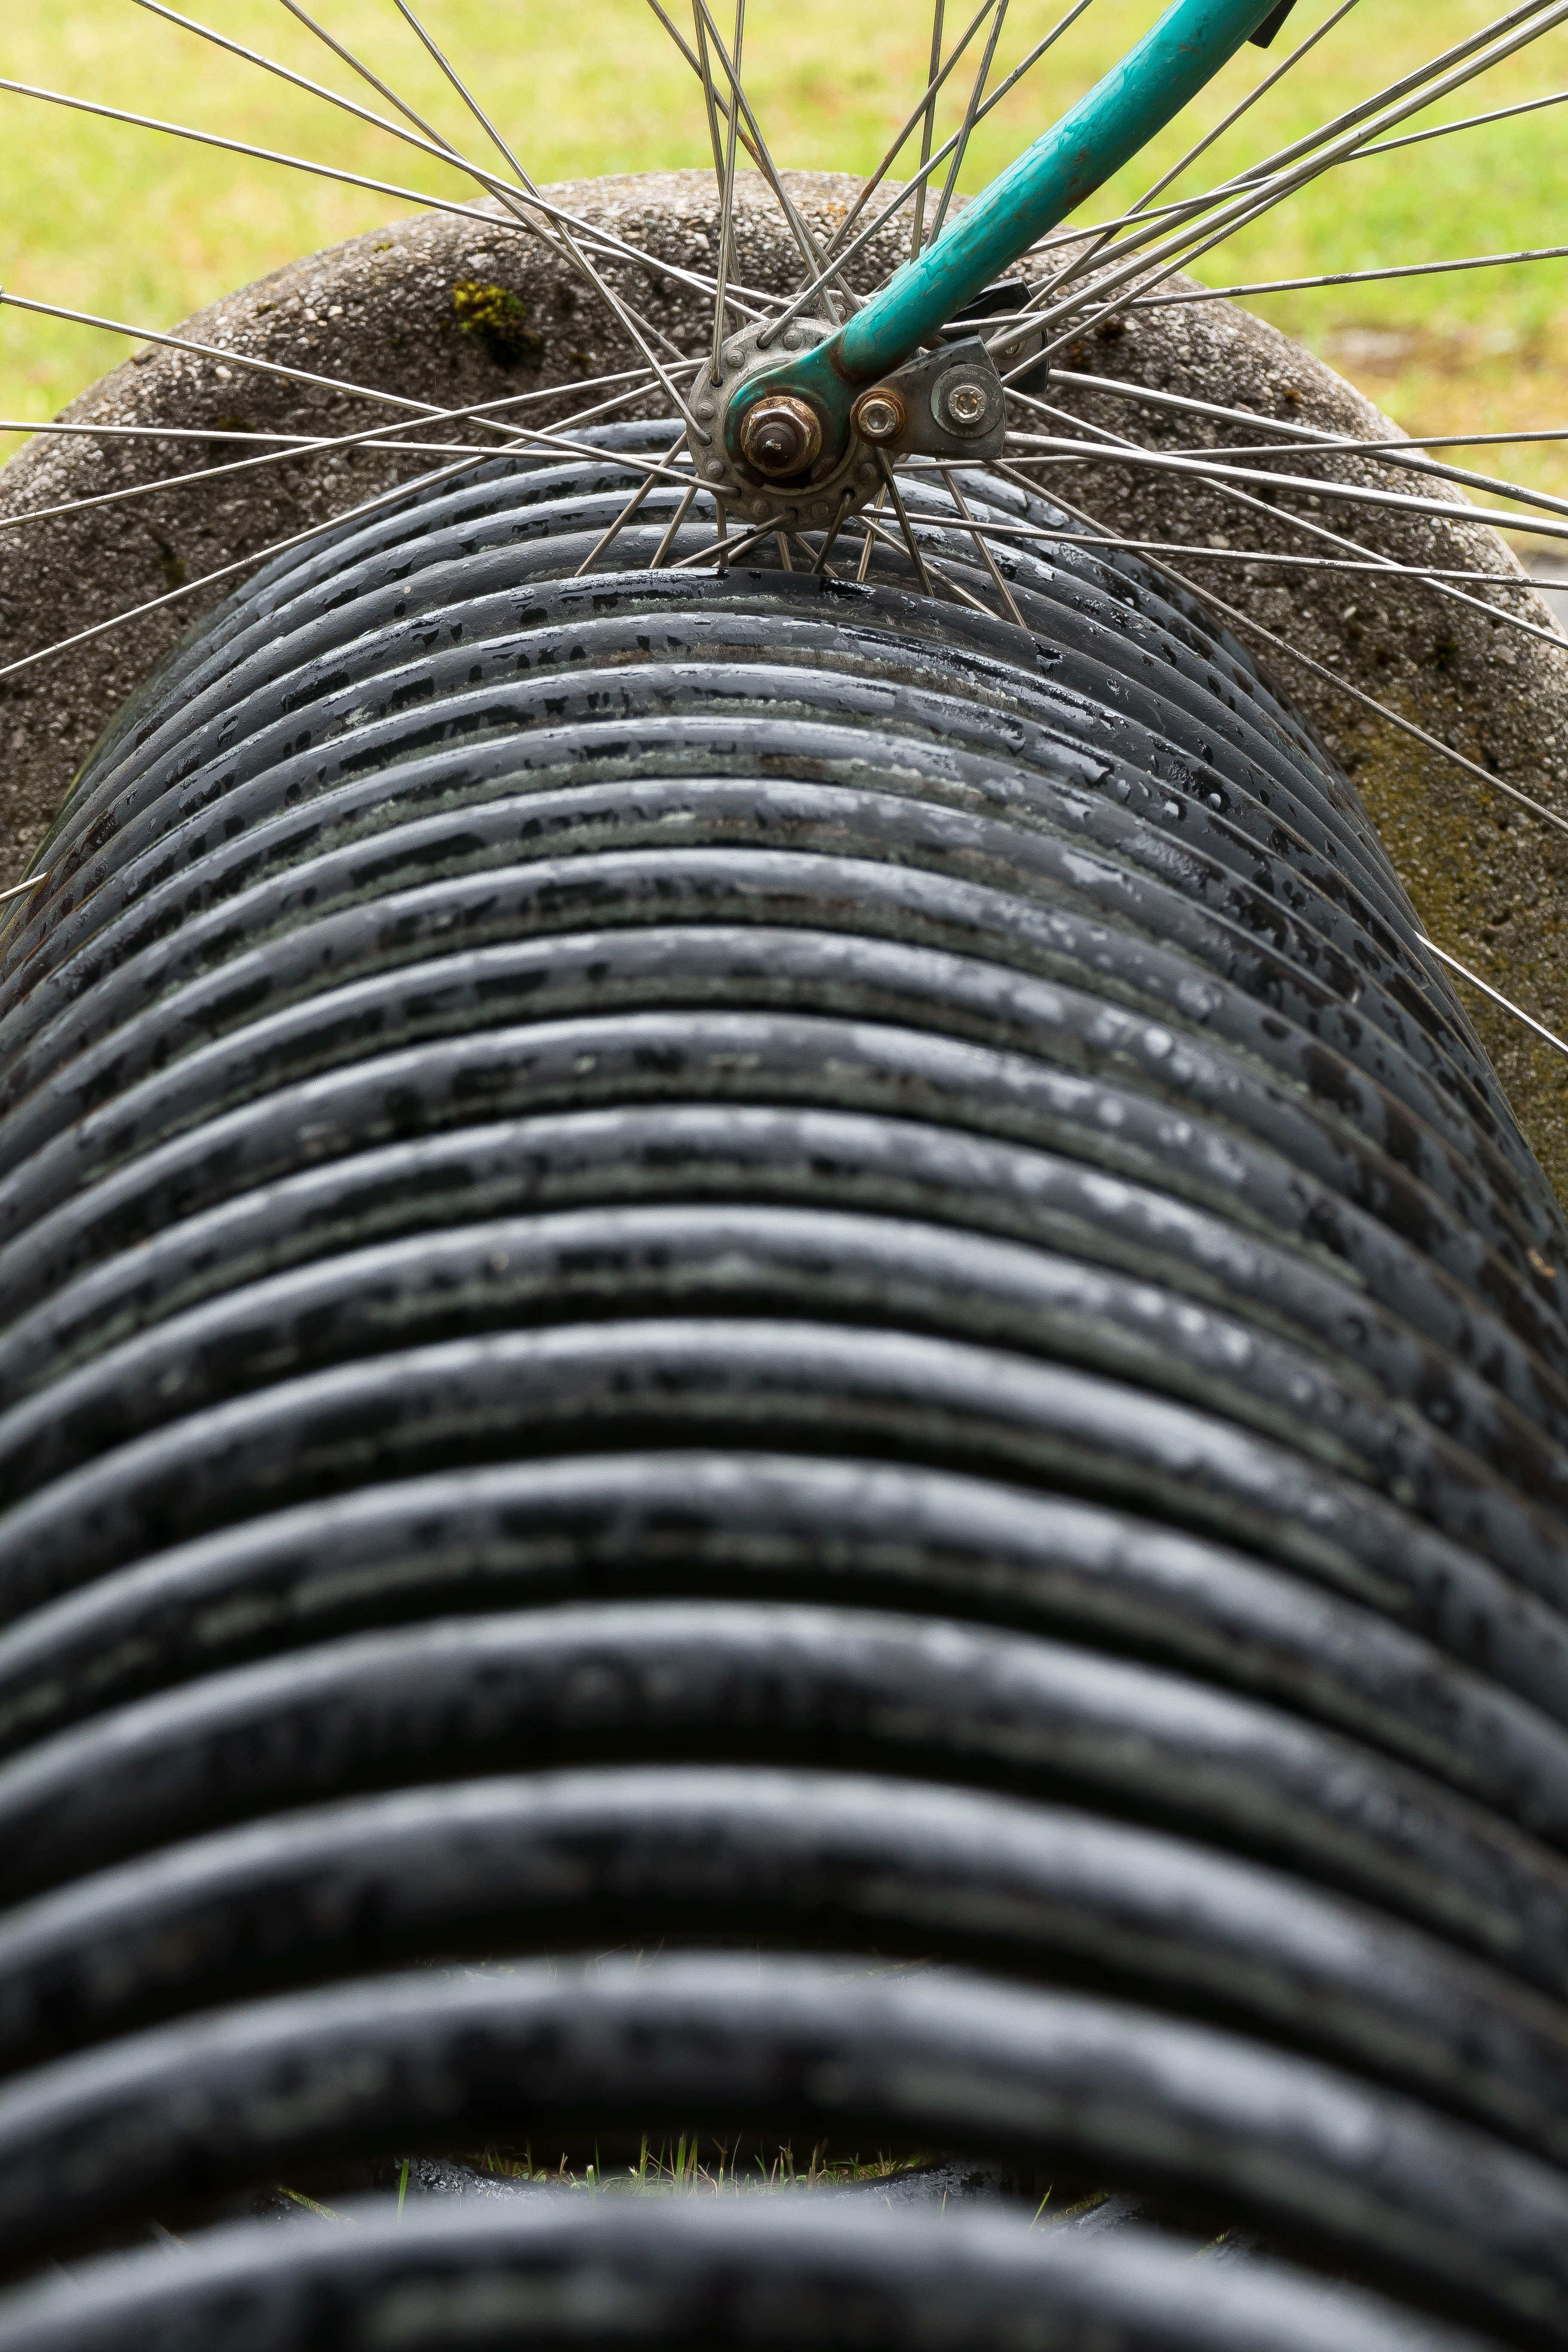
leaf, bike, park, metal, close up, stand, series, macro photography, parking space, bike racks, parking possibility